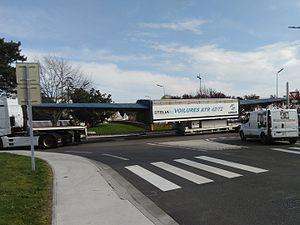
Arrivée au poste de garde ""Louis Breguet"" à Colomiers, d'un convoi exceptionnel transportant la voilure d'un ATR."
STELIA Aerospace est une entreprise française du secteur aéronautique. Elle propose des solutions globales pour les constructeurs aéronautiques et les compagnies aériennes. Cette société a été créée le 1ᵉʳ janvier 2015 à partir de la fusion entre Aerolia et Sogerma.